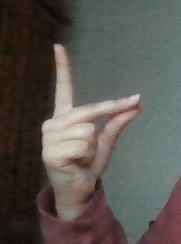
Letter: ta